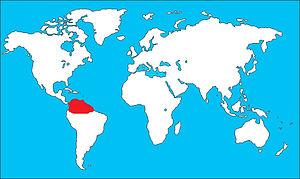
Ara est un nom vernaculaire donné aux membres les plus grands de la sous-famille des Psittacinae. Ces perroquets portent un plumage vivement coloré, généralement à dominante rouge ou verte, une longue queue et un bec puissant. Ils vivent en Amérique tropicale. Recherchés pour leurs couleurs chatoyantes et pour leur aptitude à « parler » comme beaucoup d'autres Psittacinae, les aras sont menacés d'extinction à l'état sauvage. Une espèce, l'Ara de Spix, a même disparu à l'état sauvage, et les seuls spécimens encore vivants à l'heure actuelle se trouvent en captivité. Dans la nature, les aras se nourrissent en bandes.
L'Ara vert, dit aussi Ara sévère, est une espèce d'oiseaux de la famille des Psittacidae.